Claudia Christian

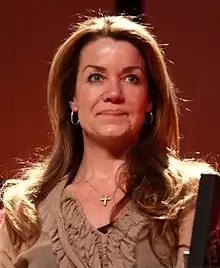
Christian at Phoenix Comicon in 2013

Claudia Christian (born Claudia Ann Coghlan, August 10, 1965) is an American actress, known for her roles as Commander Susan Ivanova on "Babylon 5", as Captain Maynard on Fox's "9-1-1", and as the voice of Hera on the Netflix series "Blood of Zeus". She is also the voice of Lt. Helga Sinclair in "." She is the founder and CEO of the C Three Foundation, a proponent of the medication-based Sinclair Method for treating alcohol dependence.